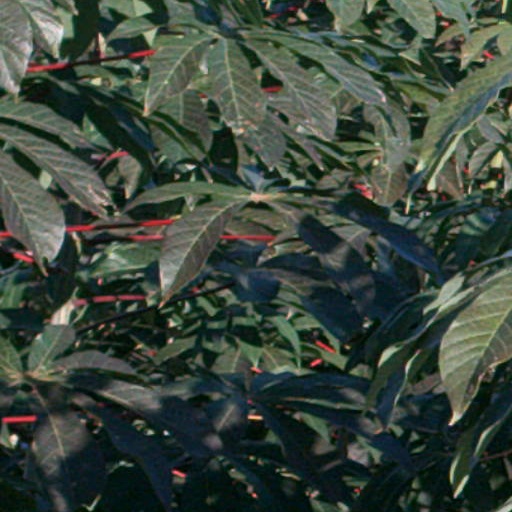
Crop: cassava